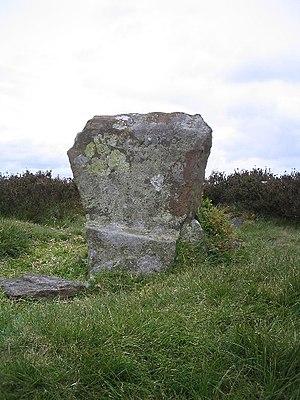
Cette liste non exhaustive recense les principaux sites mégalithiques du Derbyshire.